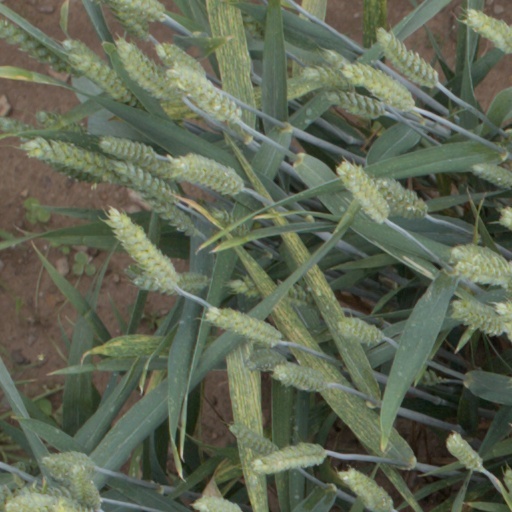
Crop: wheat